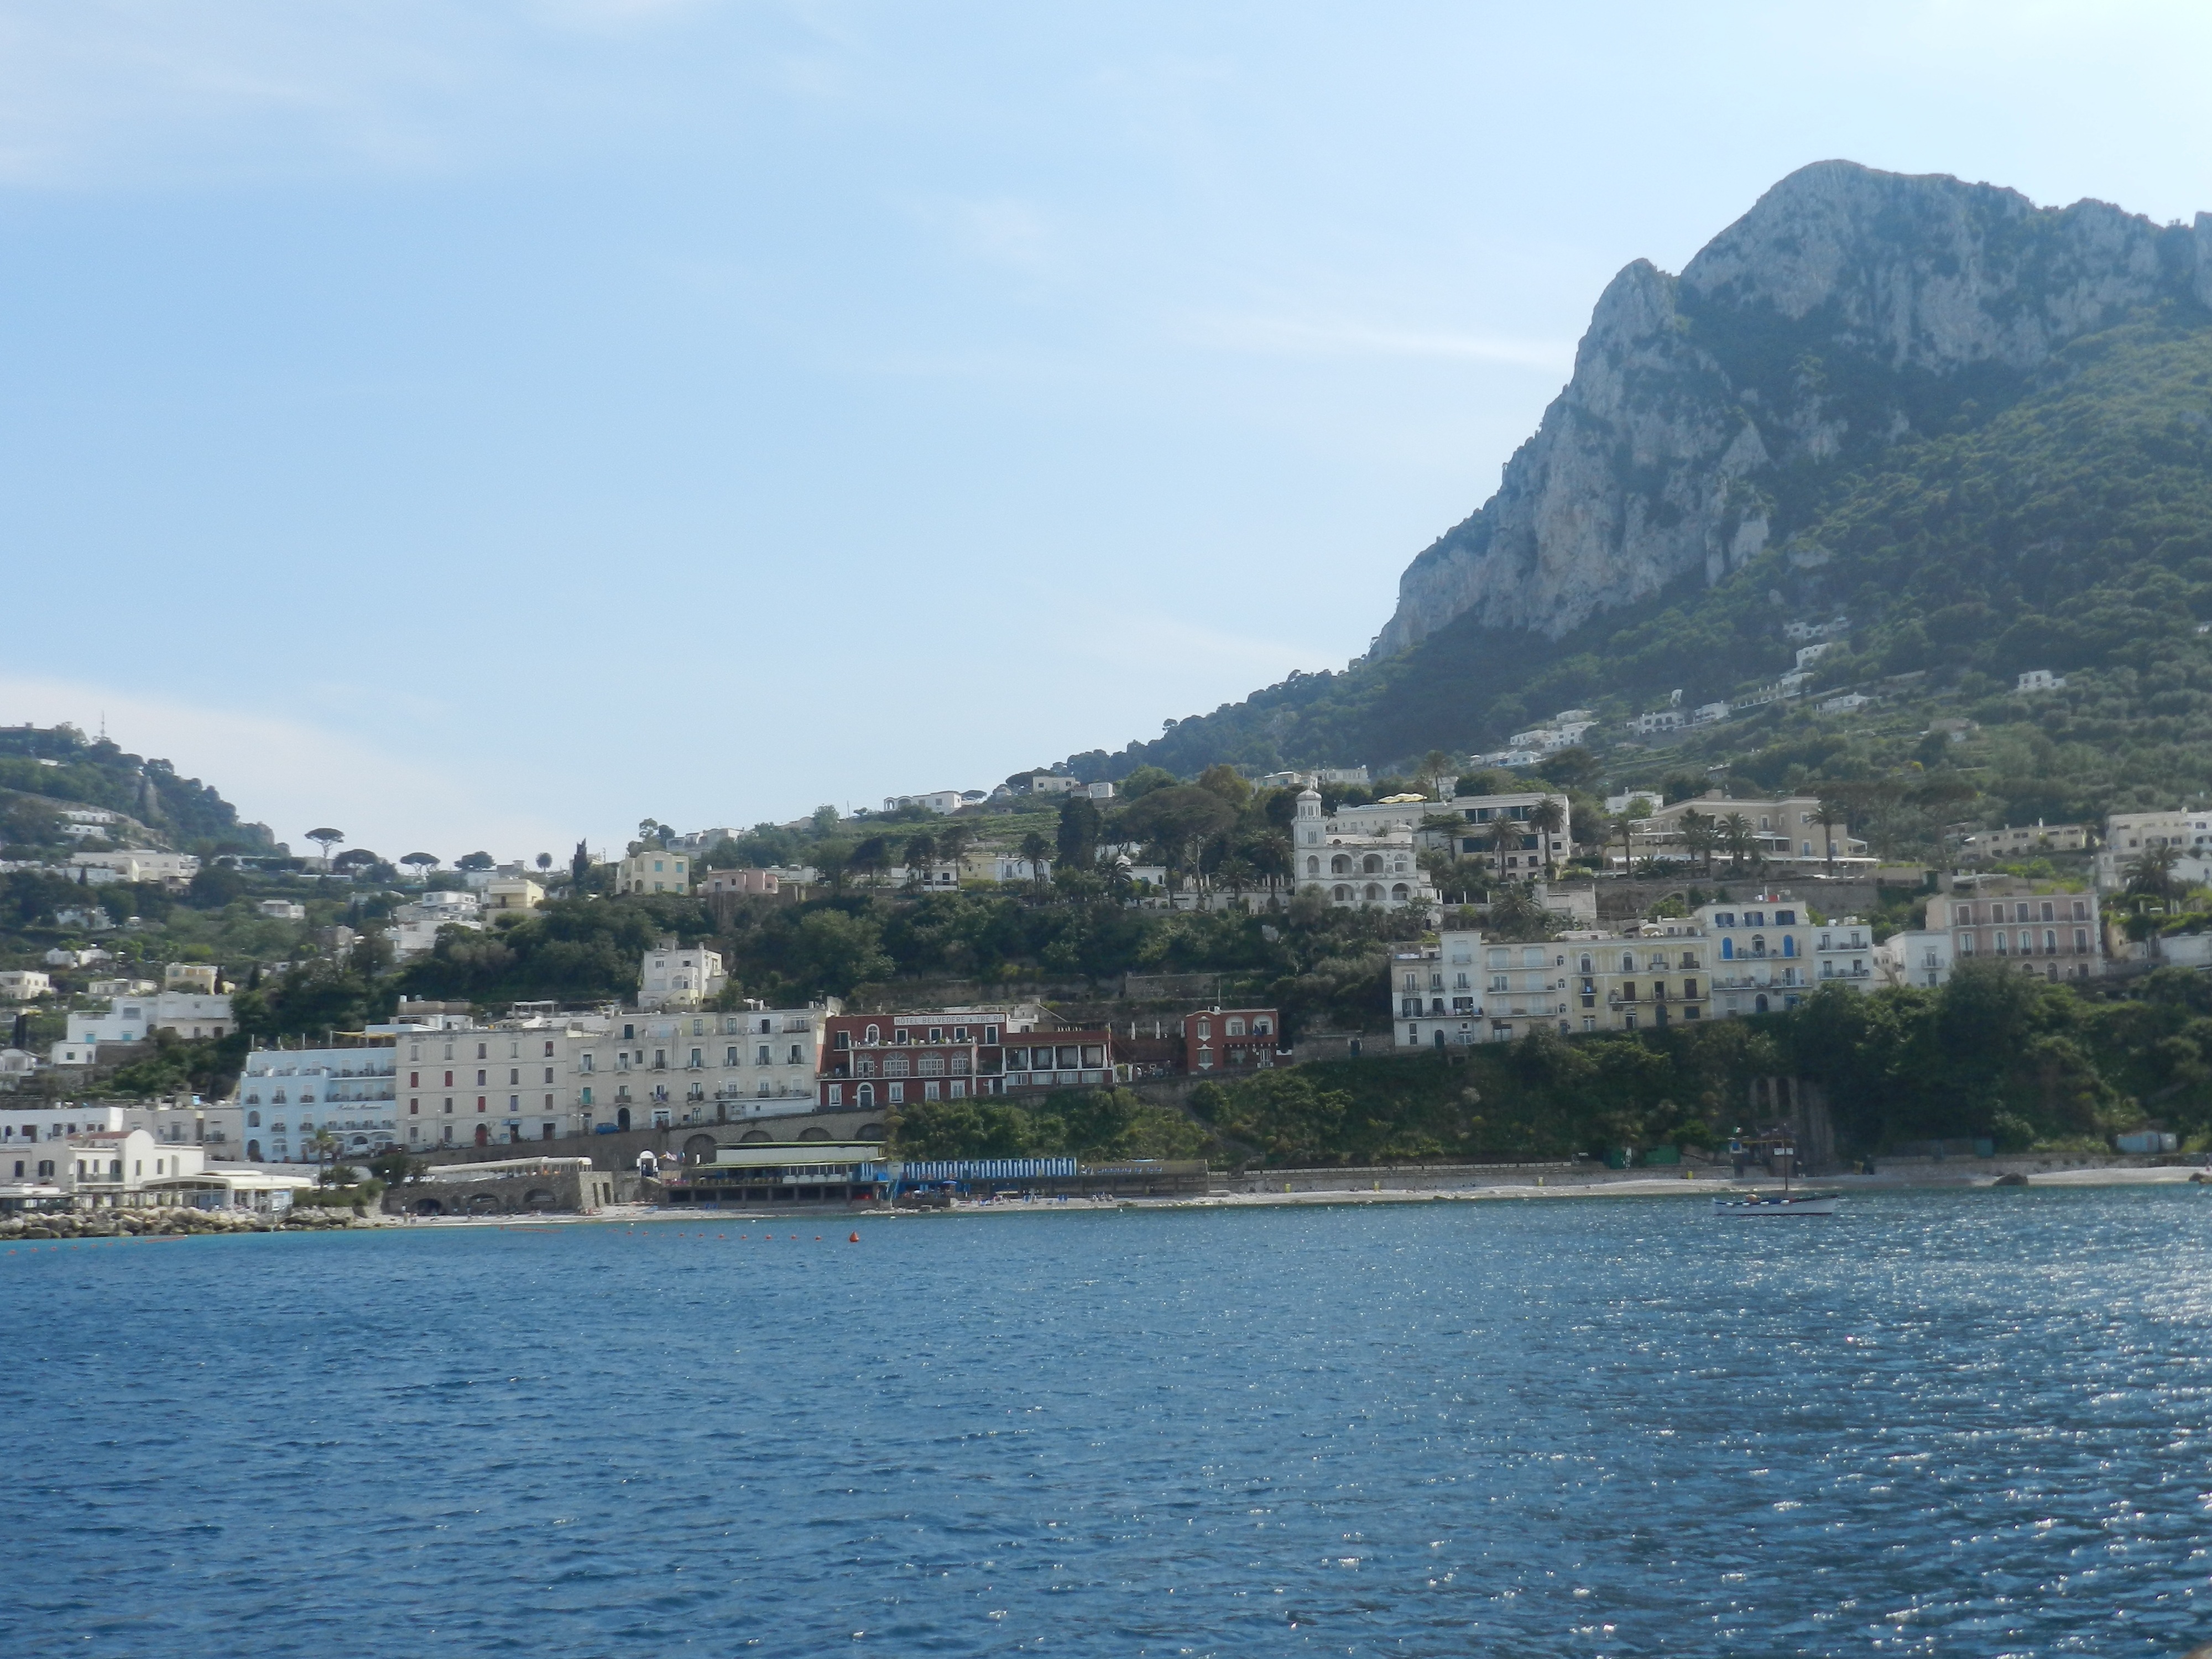
sea, coast, lake, river, vacation, coastline, cliff, mediterranean, vehicle, seascape, bay, italy, fjord, reservoir, terrain, italian, cape, capri, landform, med